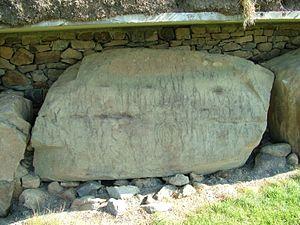
Le calendrier de Coligny, ou « calendrier gaulois », est une grande table de bronze trouvée en morceaux à Coligny, dans l'Ain, en France, et datée du IIᵉ siècle. Sa reconstitution a révélé qu'il s'agit d'un calendrier servant à fixer les dates des fêtes religieuses ainsi que les jours fastes et néfastes. Il est exposé au Lugdunum, le musée des antiquités gallo-romaines de Lyon.